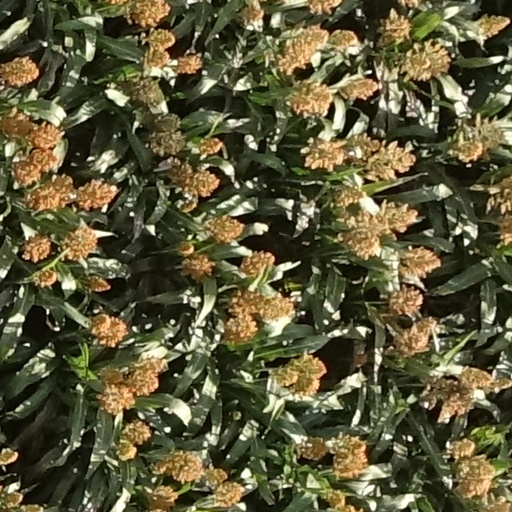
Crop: sorghum